Stade Toulousain

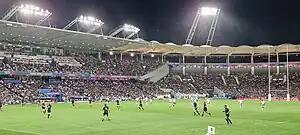
Stadium de Toulouse

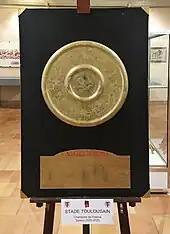
The Brennus Shield, the trophy awarded to the French champion.

Toulouse play their home games at the Stade Ernest-Wallon, which was built in the late 1980s and was recently renovated. It has a capacity of 19,500. Stade Toulousain is one of the rare teams, in France and especially in rugby union, that own its stadium. Since February 2020, it has also been home to rugby league team Toulouse Olympique, which currently competes in the 2nd tier Championship, following negotiations and an agreement between both executive boards.